LGBTQ rights in Peru

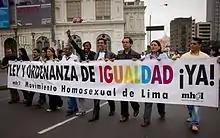
The "Movimiento Homosexual de Lima" at Lima Pride in 2011

With the arrival of the Hispanic conquistadors and the creation of the Viceroyalty of Peru, Christianity was introduced, in this case the Catholic religion, and with it the Inquisition, which at that time was already established in Europe. However, there were also some Spaniards, Creoles and mestizo homosexuals who, faced with the repressive laws of the time, practiced their sexual relations clandestinely, as in the other European overseas territories in America. This homosexual subculture was largely manifested in the capital of the Viceroyalty, the City of the Kings. A much-loved Lima character from the end of the viceregal era and the beginning of the Republic was Juan José Cabezudo, a famous Afro-Peruvian cook nicknamed "el maricón" or "eater." He was portrayed in two watercolors by Pancho Fierro and also in a daguerreotype by the Courret house.